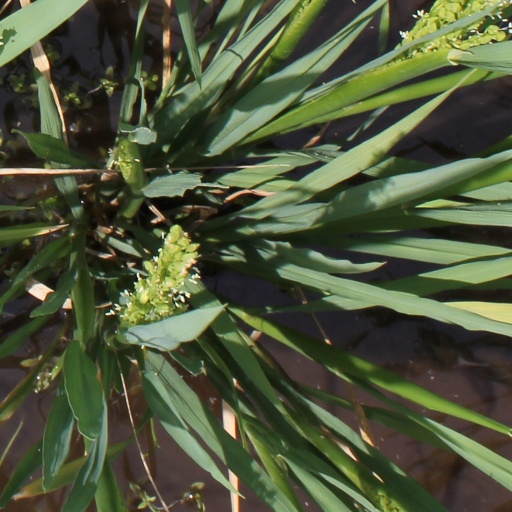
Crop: rice